Battle of Jutland

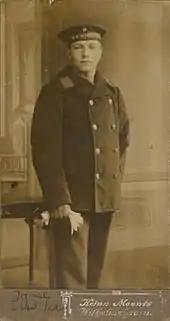
A crew member of SMS "Westfalen"

From 23:20 to approximately 02:15, several British destroyer flotillas launched torpedo attacks on the German battle fleet in a series of violent and chaotic engagements at extremely short range (often under ). At the cost of five destroyers sunk and some others damaged, they managed to torpedo the light cruiser , which sank several hours later, and the pre-dreadnought , which blew up and sank with all hands (839 officers and men) at 03:10 during the last wave of attacks before dawn. Three of the British destroyers collided in the chaos, and the German battleship rammed the British destroyer , blowing away most of the British ship's superstructure merely with the muzzle blast of its big guns, which could not be aimed low enough to hit the ship. "Nassau" was left with an hole in her side, reducing her maximum speed to , while the removed plating was left lying on "Spitfire"s deck. "Spitfire" survived and made it back to port. Another German cruiser, "Elbing", was accidentally rammed by the dreadnought and abandoned, sinking early the next day. Of the British destroyers, , , , and were lost during the night fighting.